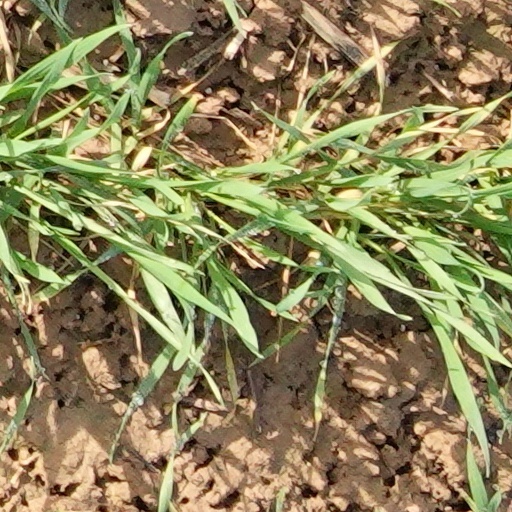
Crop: wheat